David Byerman

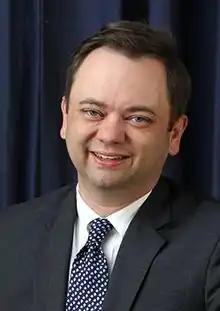
Headshot of David A. Byerman, CEO of Chester County, Pennsylvania

David Byerman (born September 23, 1971) is an American government official who currently serves as Chief Executive Officer of Chester County, Pennsylvania. He was Secretary of the Senate for the Nevada Senate (2010-2015) and director of the Kentucky Legislative Research Commission (2015-2018).